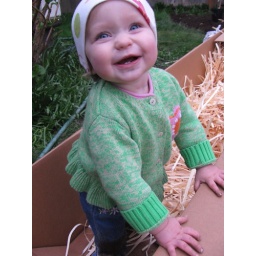
playing in the box that our trees came in